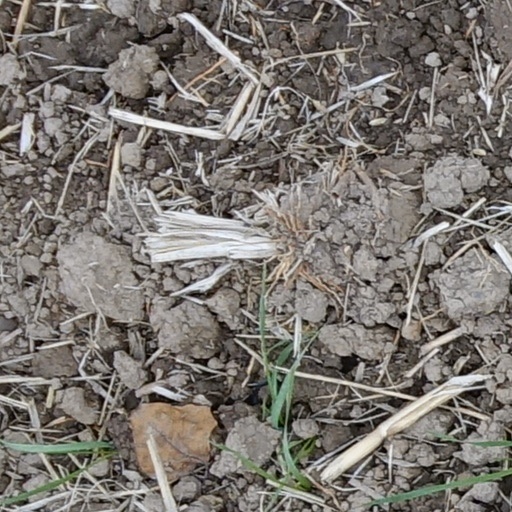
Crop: wheat